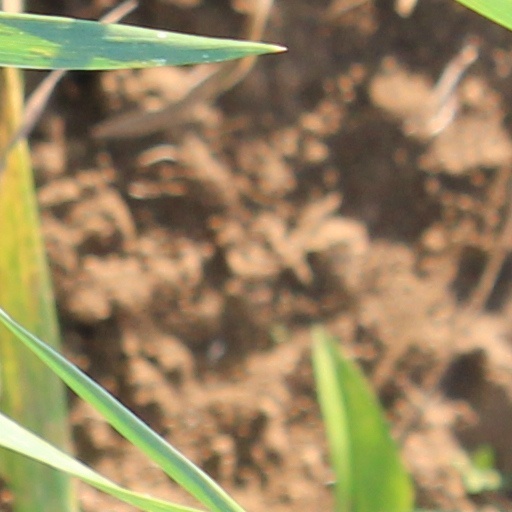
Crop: wheat